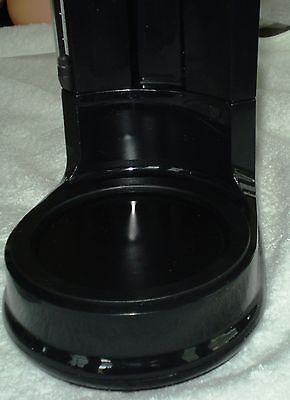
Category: coffee maker